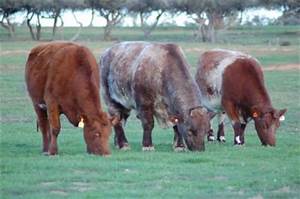
Label: mucca